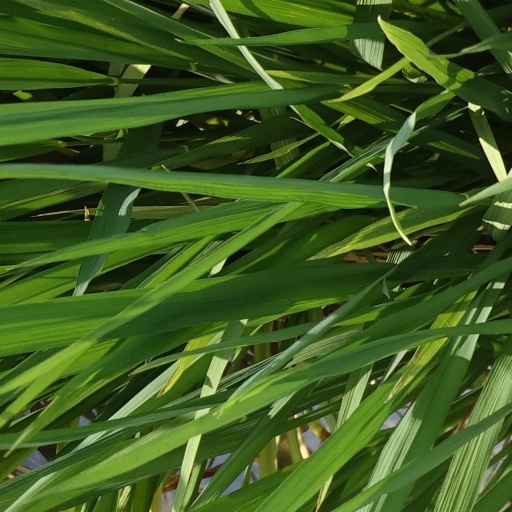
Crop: rice